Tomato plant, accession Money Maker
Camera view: tilt-top (135 deg); turntable rotation: 120 degrees
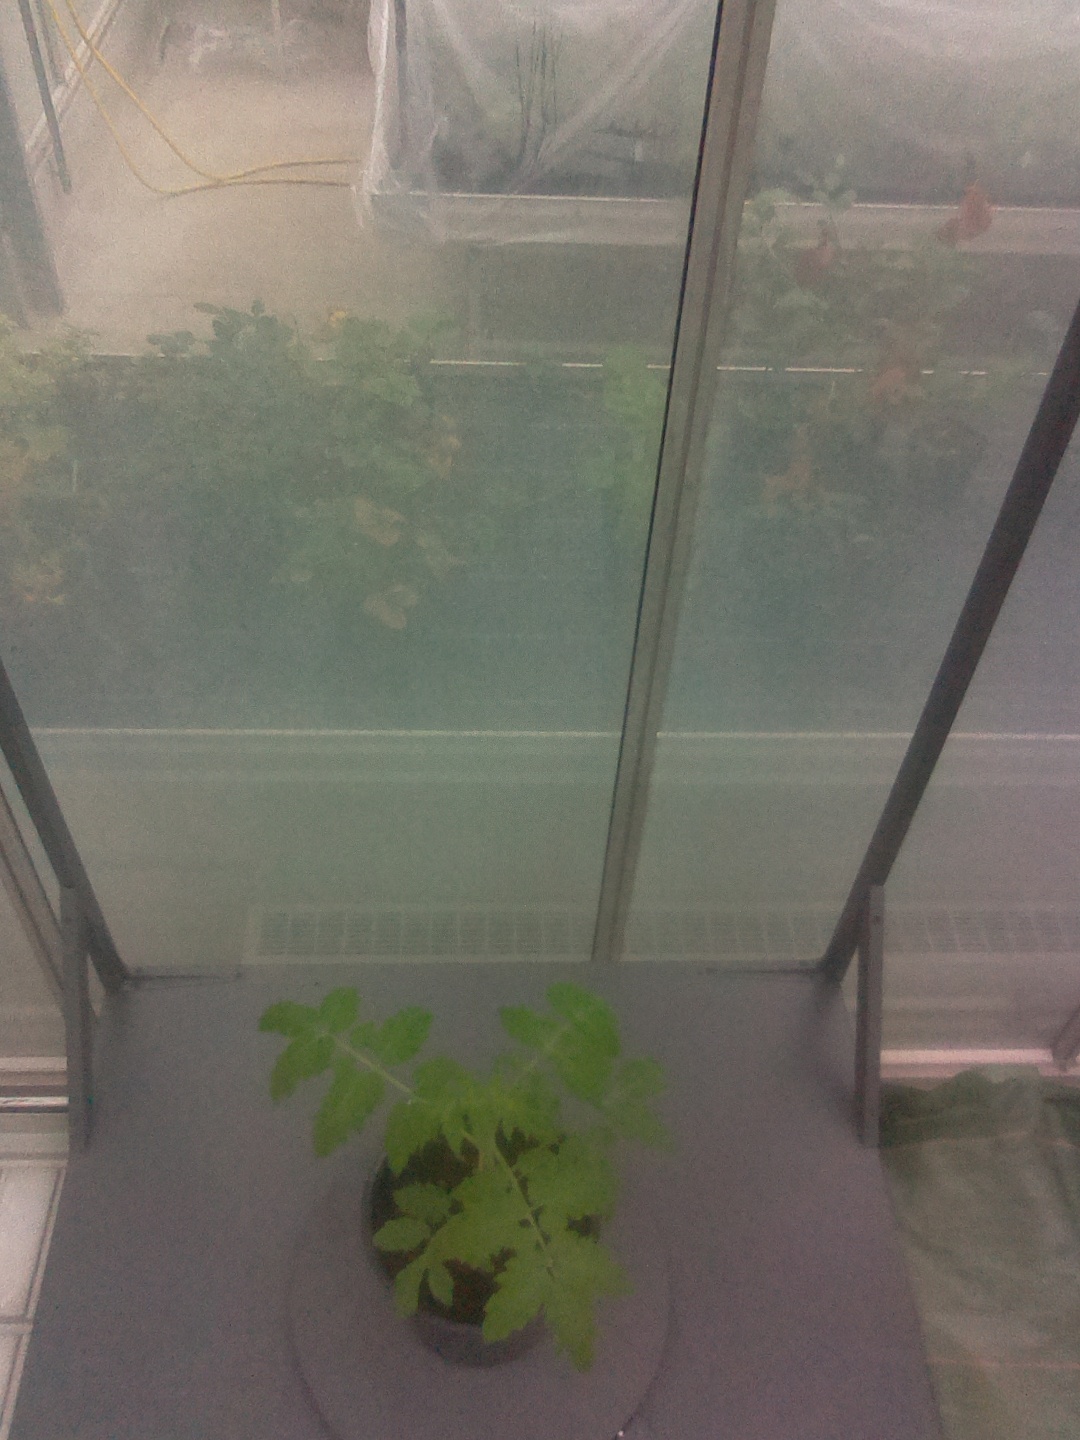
BBCH growth stage 13: 6 of true leaves visible